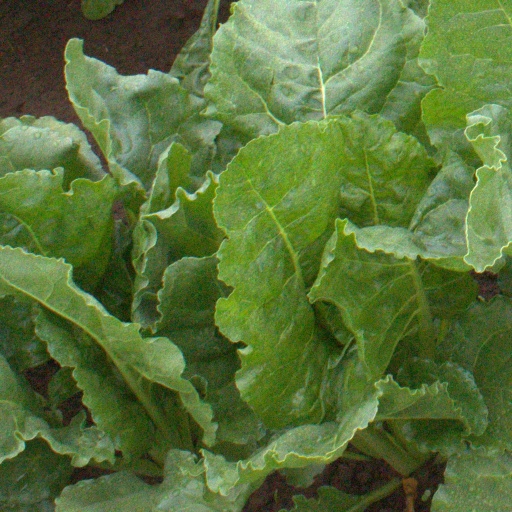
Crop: sugar beet